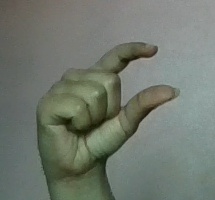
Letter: dal